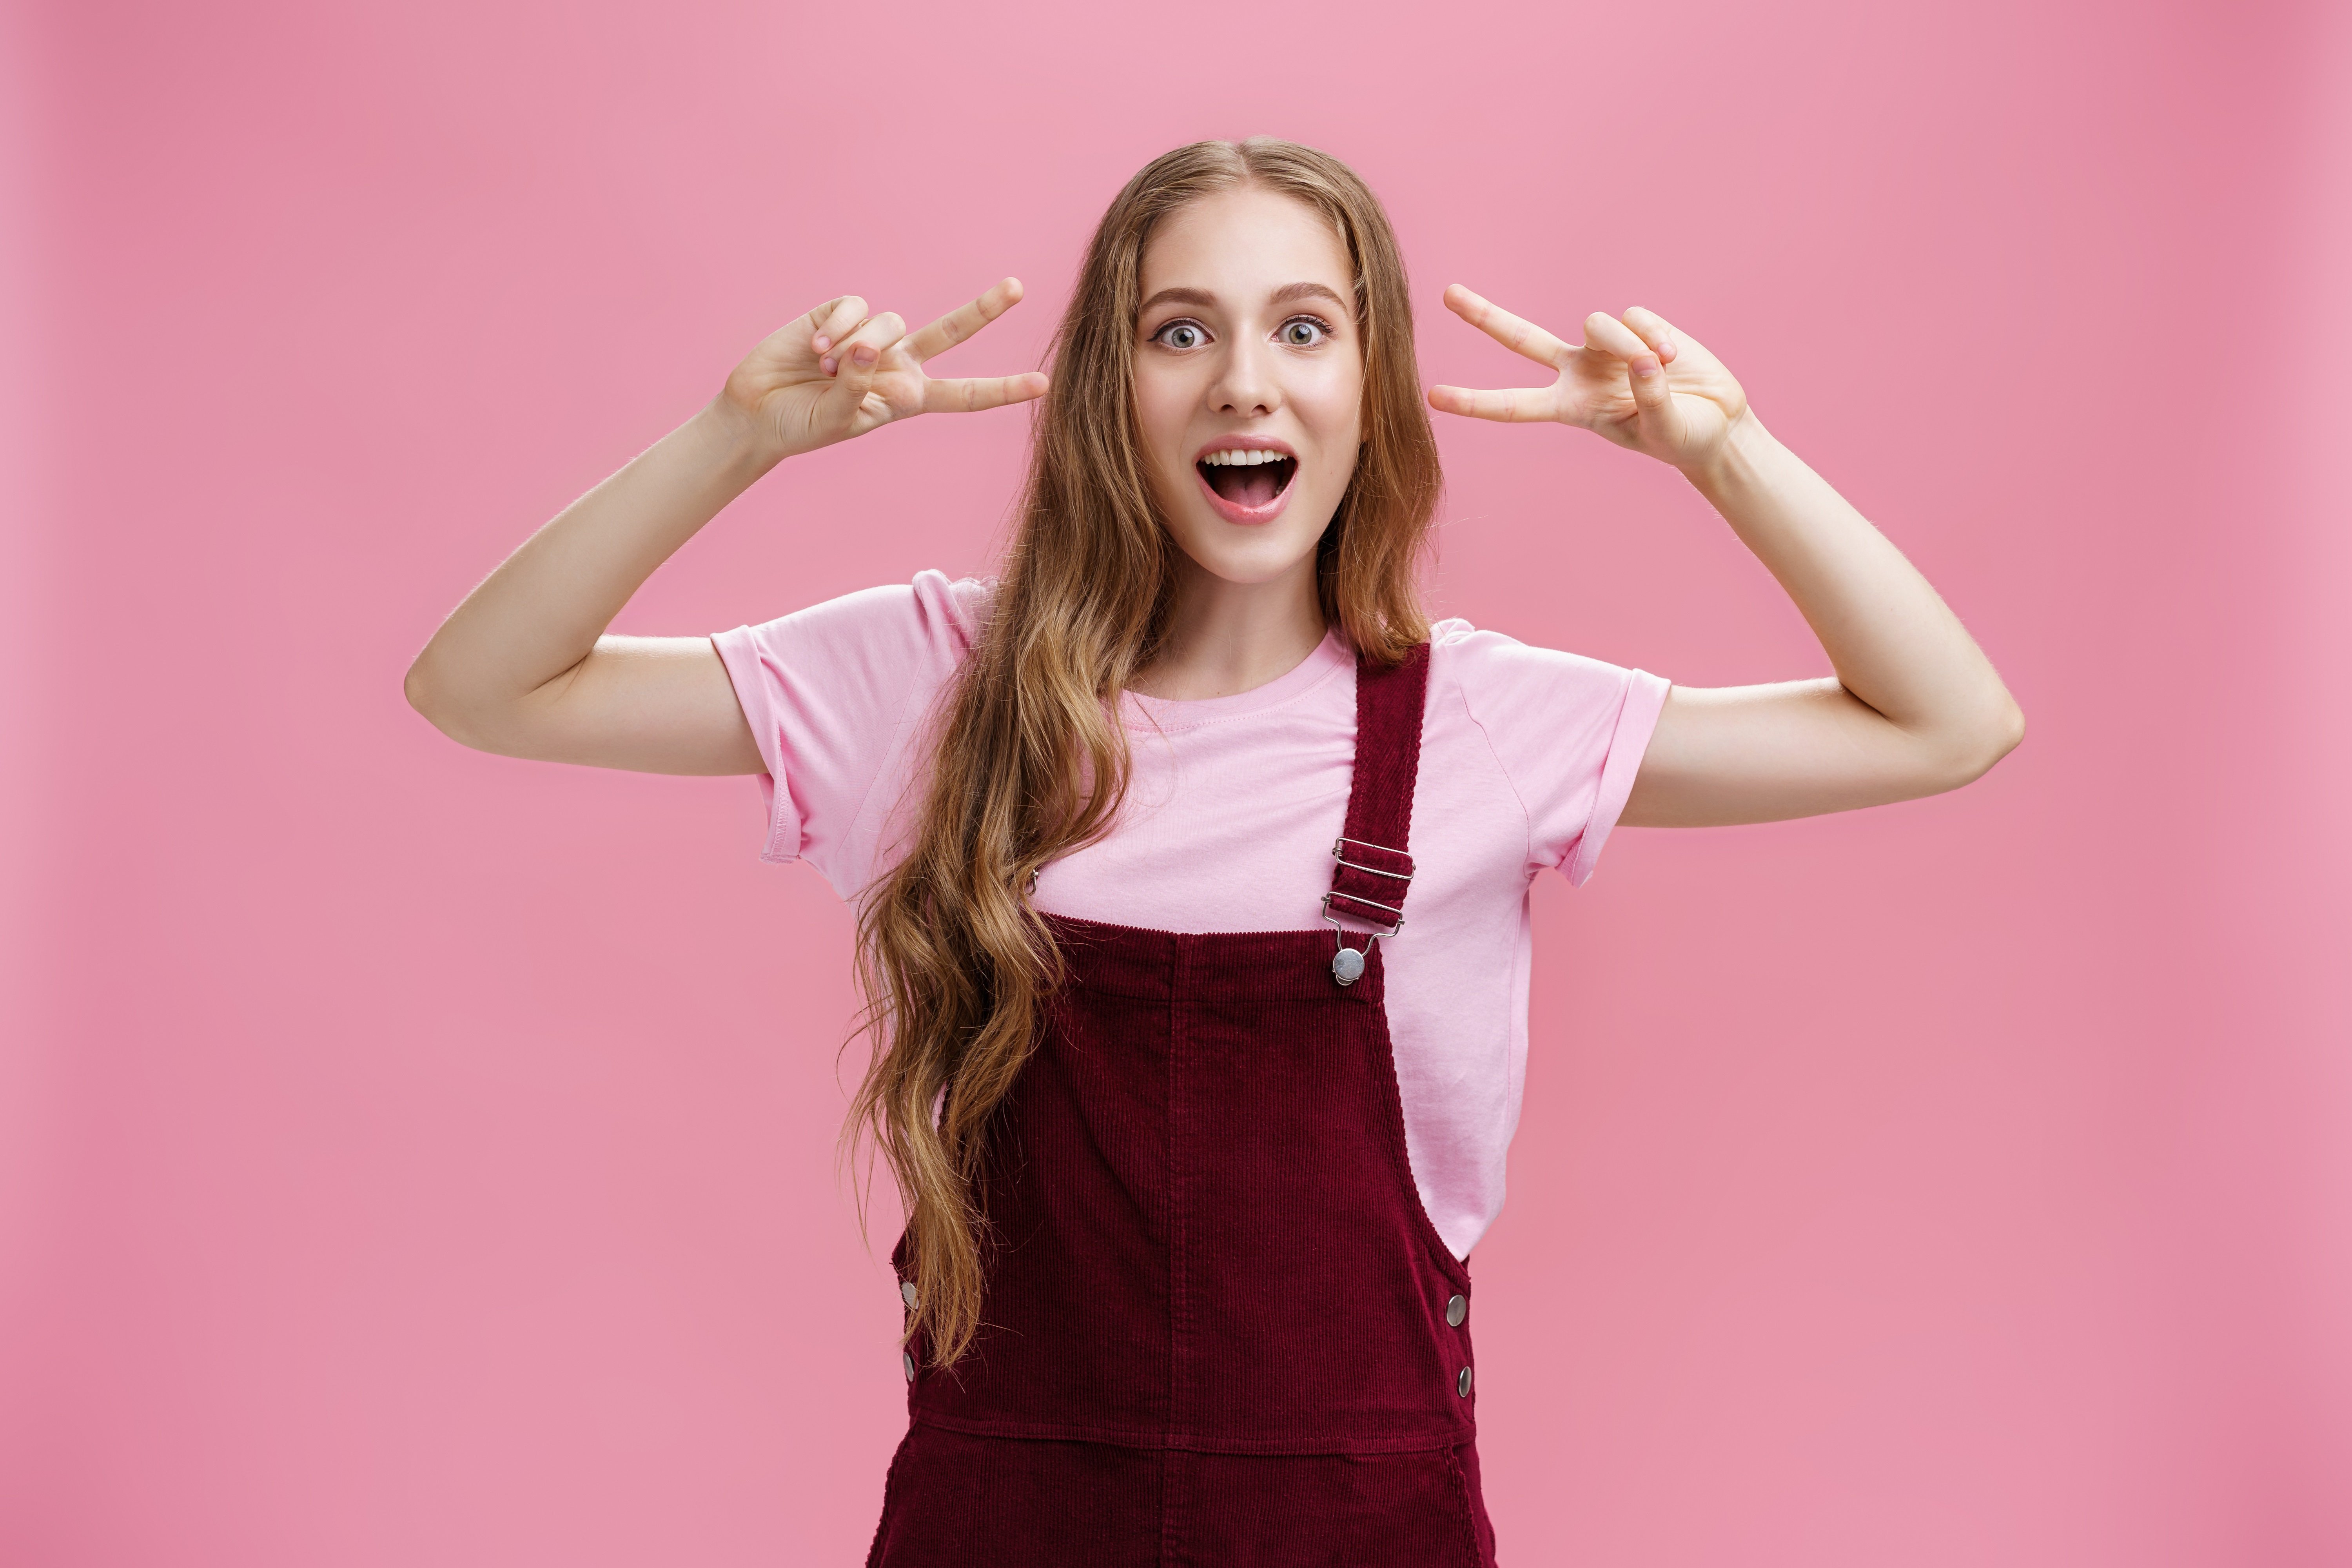
woman, hair, joint, lip, hand, arm, shoulder, flash photography, eyelash, neck, sleeve, waist, gesture, happy, pink, elbow, finger, wrist, thigh, thumb, jewellery, magenta, long hair, fashion design, fashion model, layered hair, event, blond, electric blue, day dress, human leg, brown hair, fun, peach, fashion accessory, formal wear, entertainment, cocktail dress, nail, performing arts, abdomen, portrait photography, hair coloring, laugh, sitting, photo shoot, singer, portrait, top